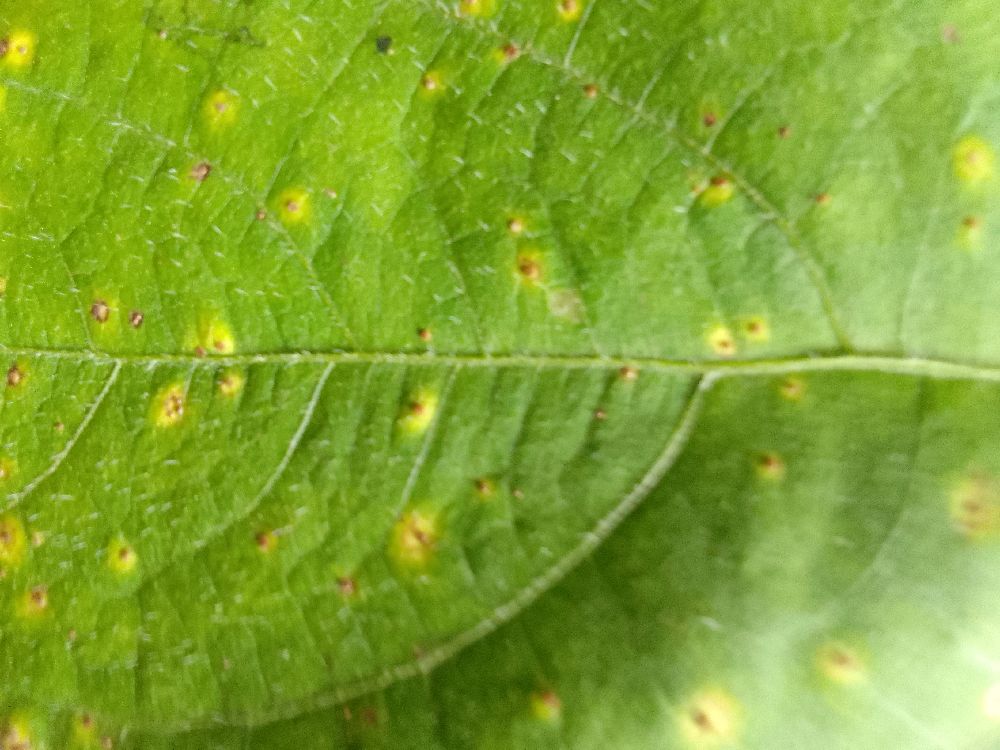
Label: rust